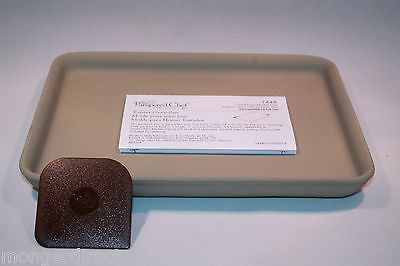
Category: toaster